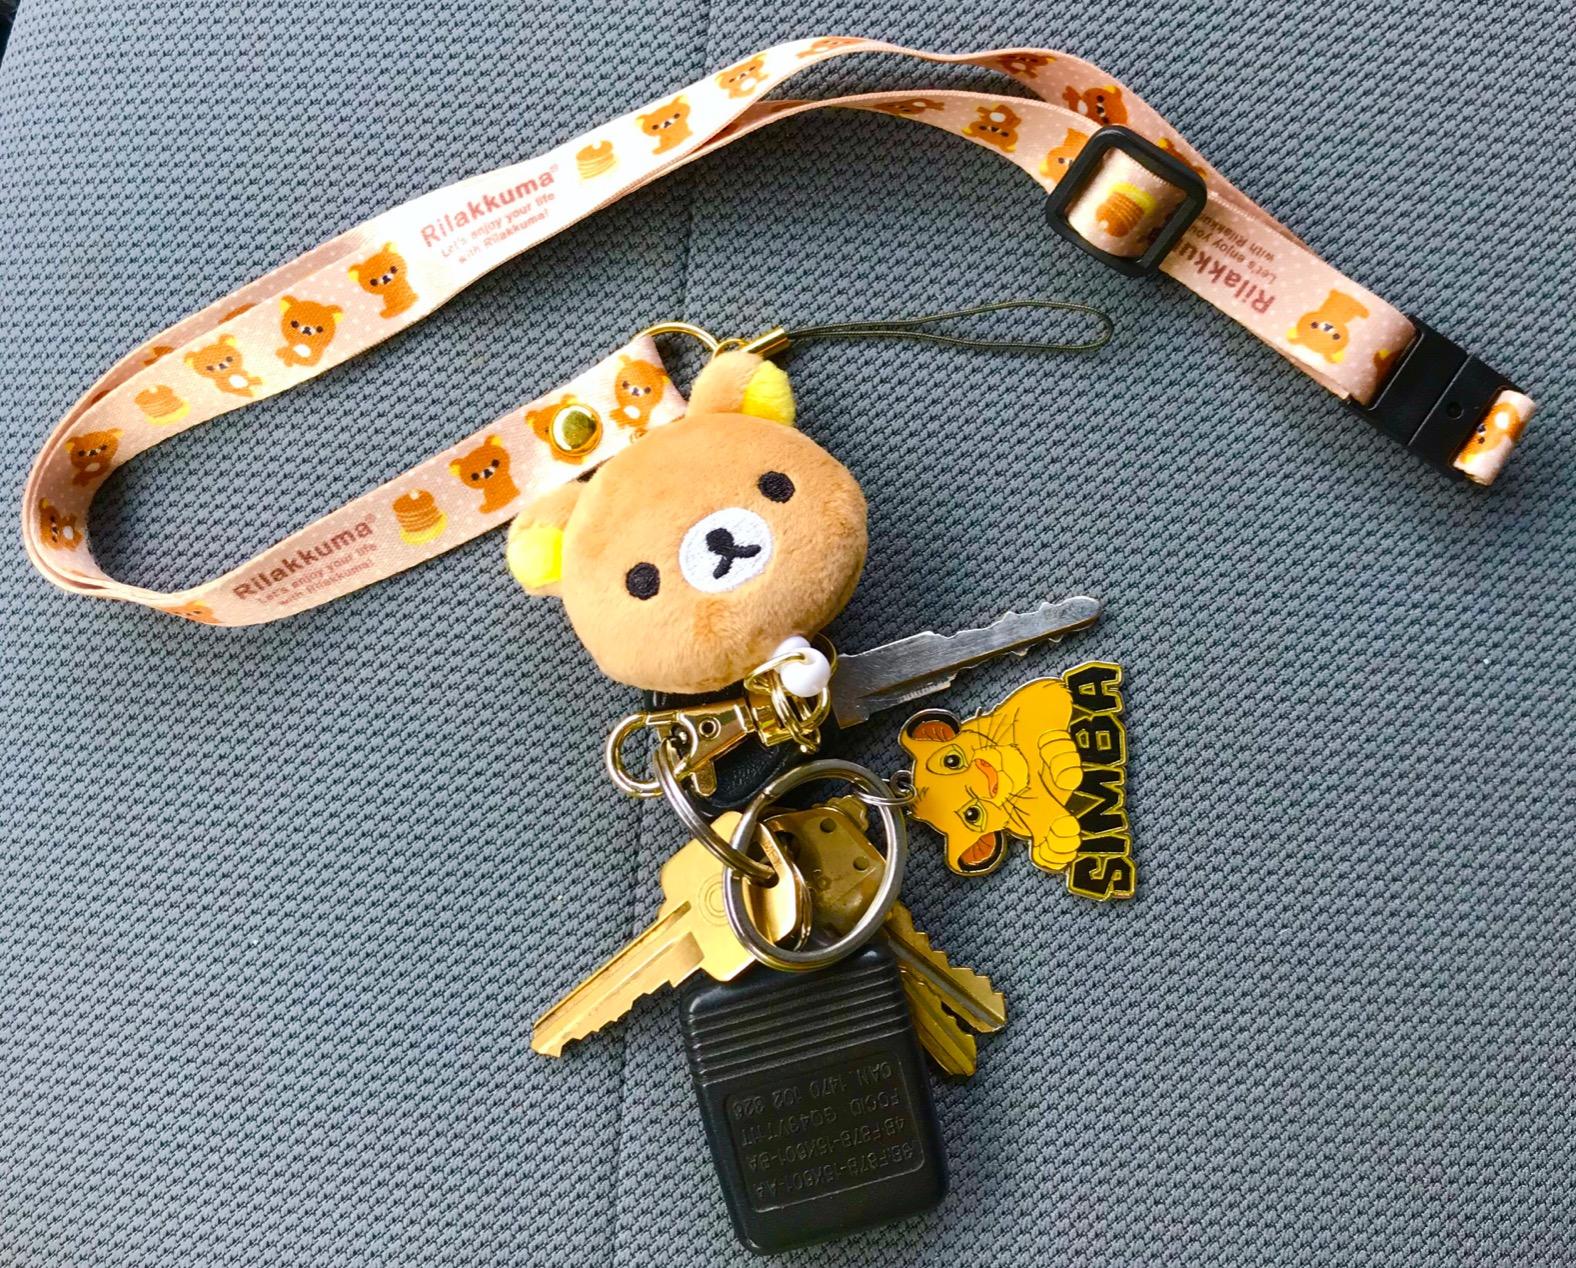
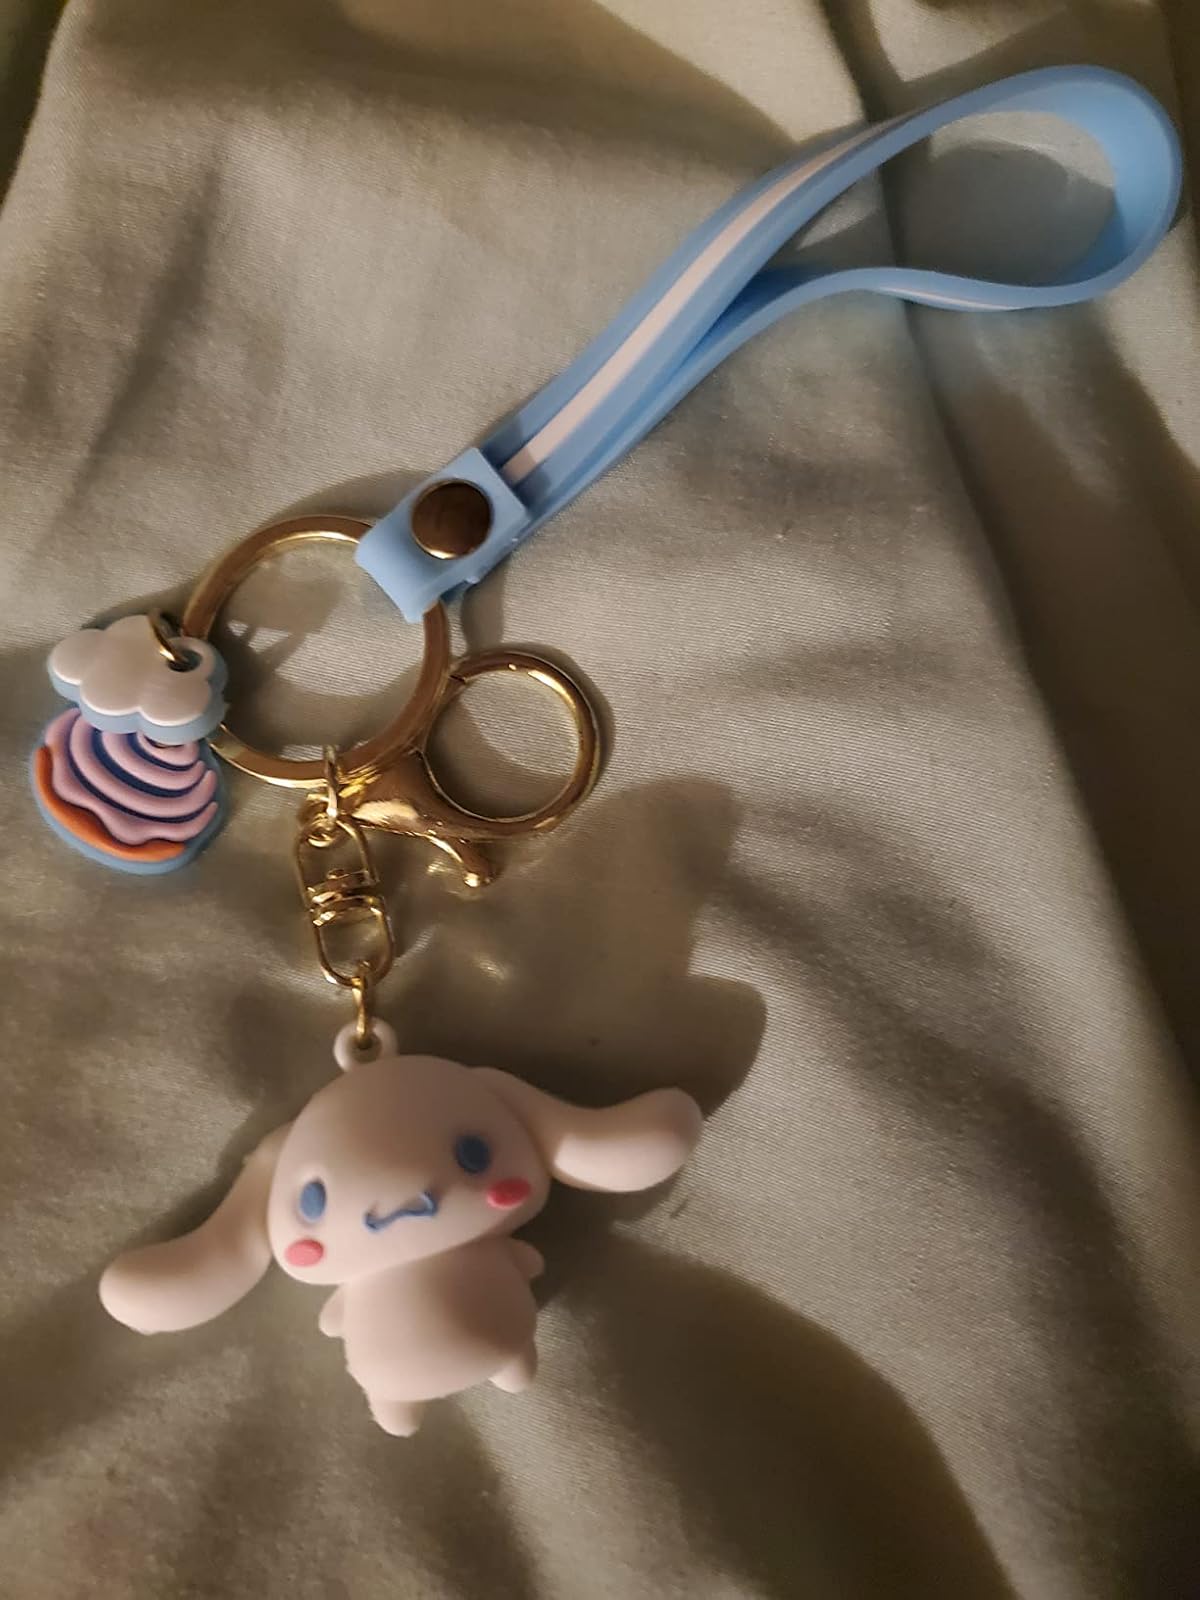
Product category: accessories_keychain
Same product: no